Differential geometry of surfaces

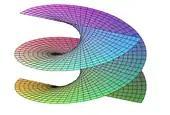
A helicoid

The volumes of certain quadric surfaces of revolution were calculated by Archimedes. The development of calculus in the seventeenth century provided a more systematic way of computing them. Curvature of general surfaces was first studied by Euler. In 1760 he proved a formula for the curvature of a plane section of a surface and in 1771 he considered surfaces represented in a parametric form. Monge laid down the foundations of their theory in his classical memoir "L'application de l'analyse à la géometrie" which appeared in 1795. The defining contribution to the theory of surfaces was made by Gauss in two remarkable papers written in 1825 and 1827. This marked a new departure from tradition because for the first time Gauss considered the "intrinsic" geometry of a surface, the properties which are determined only by the geodesic distances between points on the surface independently of the particular way in which the surface is located in the ambient Euclidean space. The crowning result, the Theorema Egregium of Gauss, established that the Gaussian curvature is an intrinsic invariant, i.e. invariant under local isometries. This point of view was extended to higher-dimensional spaces by Riemann and led to what is known today as Riemannian geometry. The nineteenth century was the golden age for the theory of surfaces, from both the topological and the differential-geometric point of view, with most leading geometers devoting themselves to their study. Darboux collected many results in his four-volume treatise "Théorie des surfaces" (1887–1896).